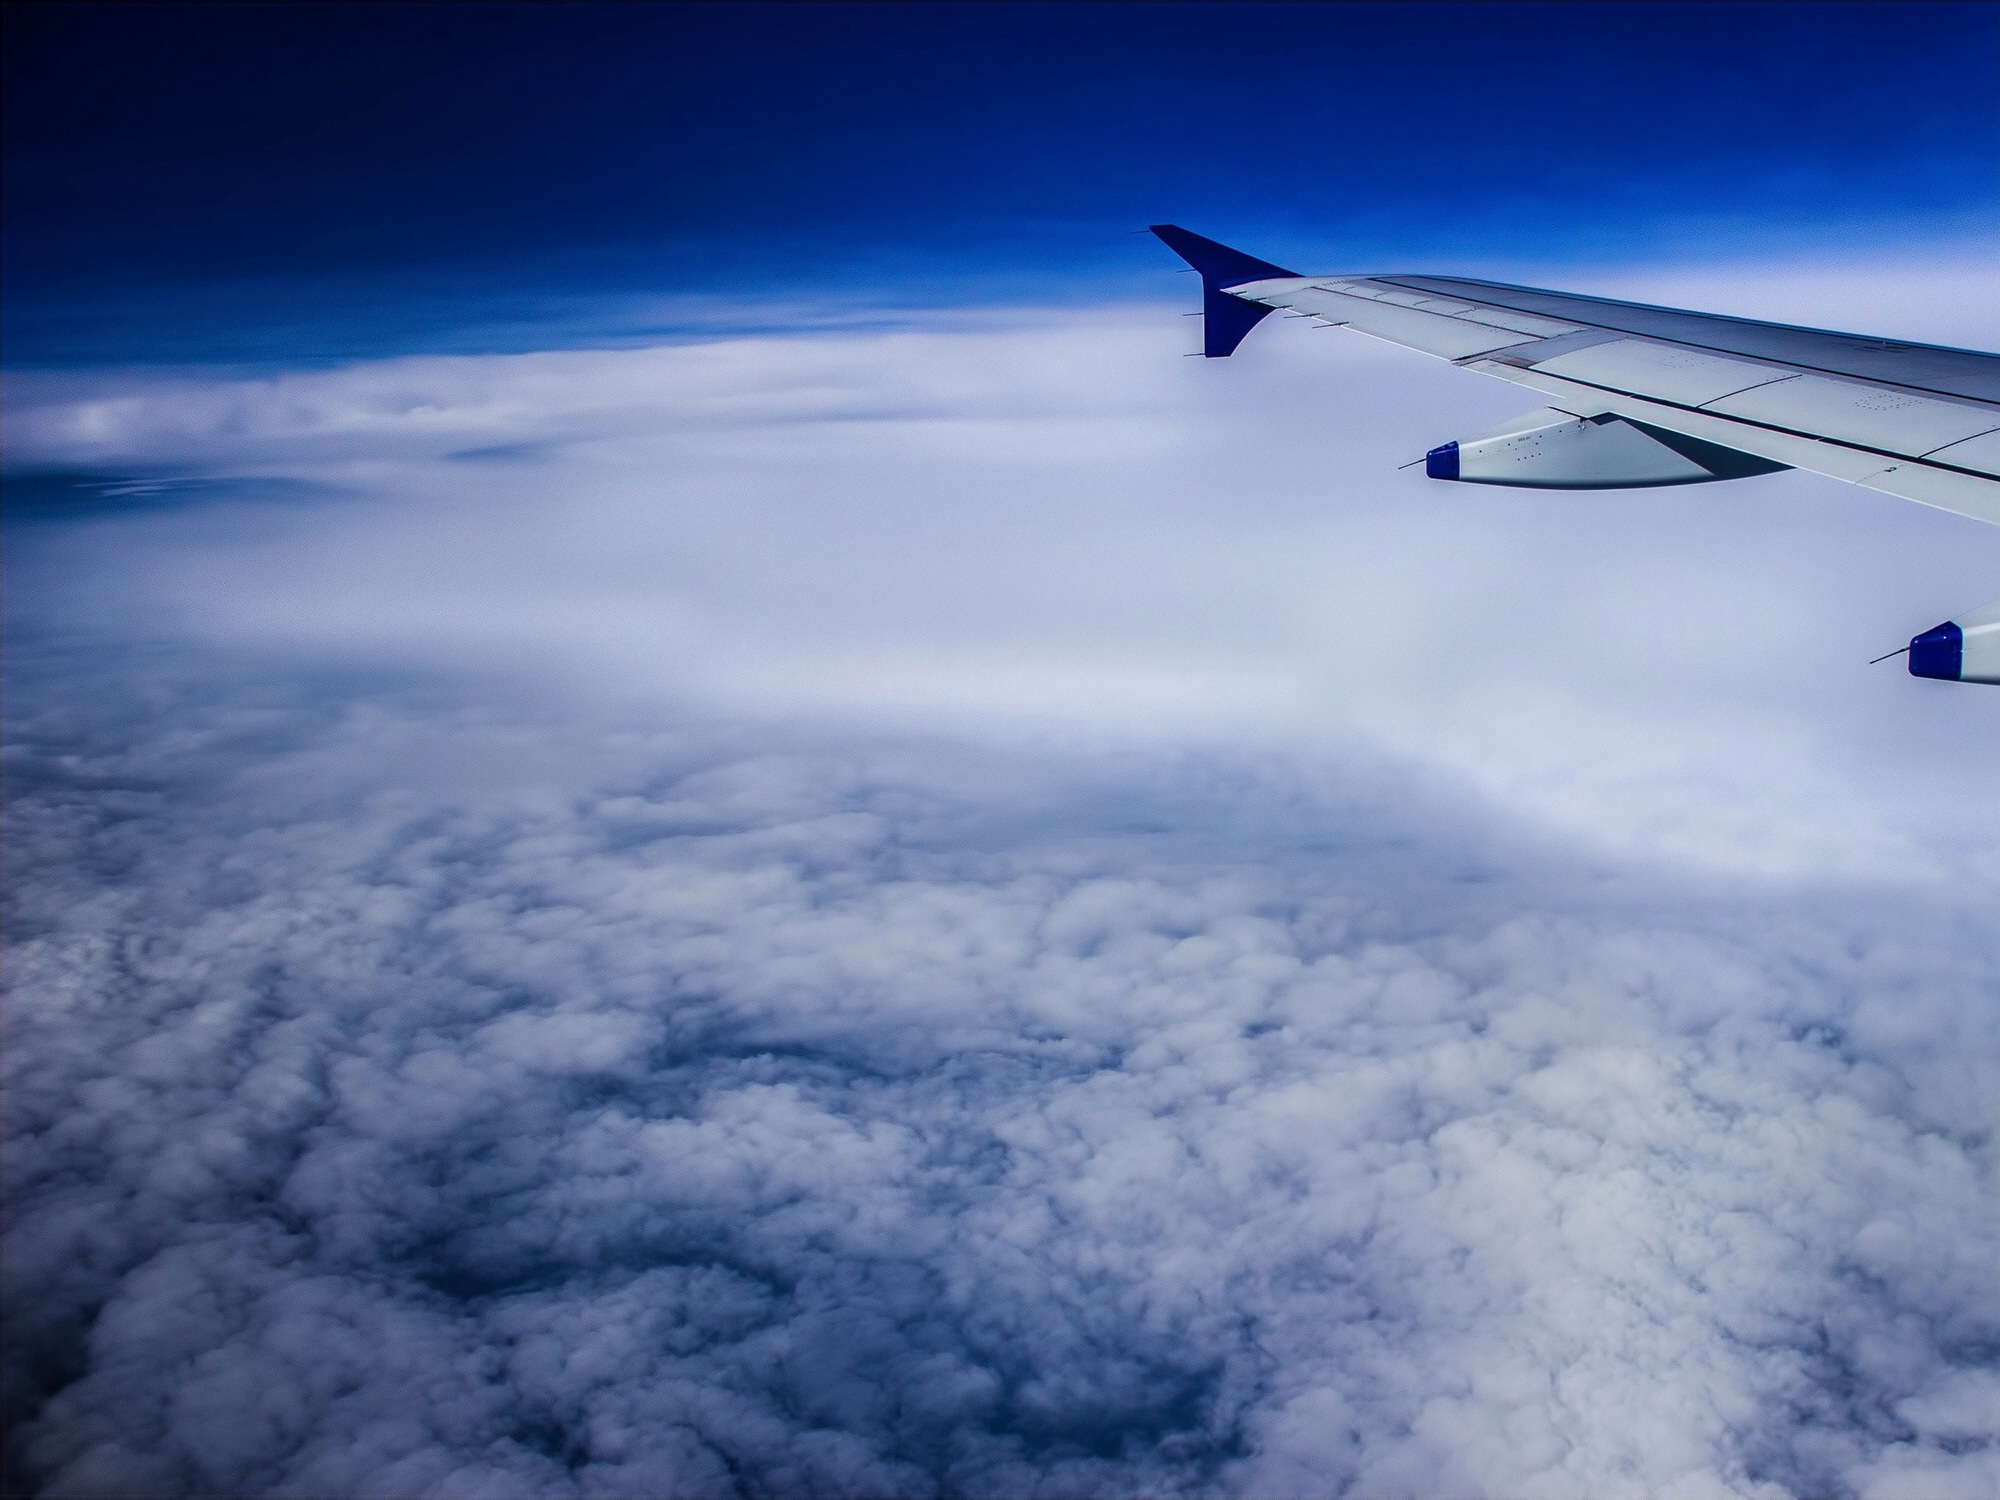
landscape, nature, wing, light, glowing, cloud, sky, sun, cosmos, view, atmosphere, airplane, plane, aircraft, environment, vehicle, airline, aviation, flight, space, blue, galaxy, moonlight, globe, world, astrology, science, clouds, astronomy, earth, universe, airliner, global, clouds sky, sky clouds, air force, earth globe, planet earth, earth from space, cloud background, air travel, atmosphere of earth, narrow body aircraft